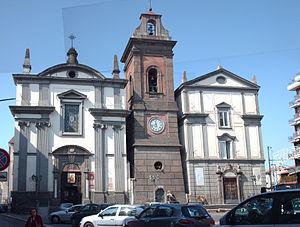
Il existe 398 villes de l'Union européenne de plus de 100 000 habitants. Les chiffres cités ne concernent que les villes sans les banlieues et ne correspondent pas à la population des agglomérations, aires ou régions urbaines. Les capitales sont en gras. Par ailleurs, il existe 59 aires urbaines de plus de 1 million d'habitants.
Giugliano in Campania est une ville italienne de la ville métropolitaine de Naples, dans la région de la Campanie.